Castle of Park

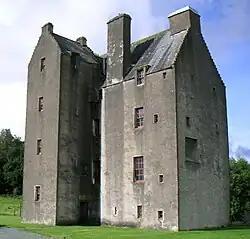

The Castle of Park is a 16th-century L-plan tower house near Glenluce, in the historic county of Wigtownshire in Dumfries and Galloway, Scotland. It is a category A listed building.